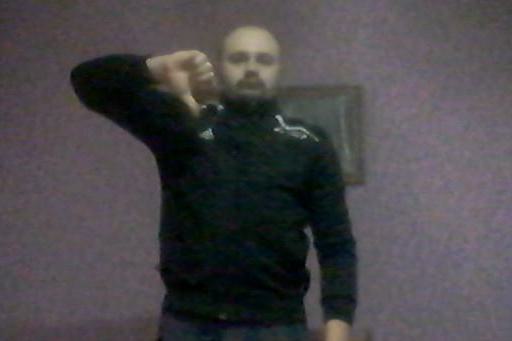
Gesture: dislike